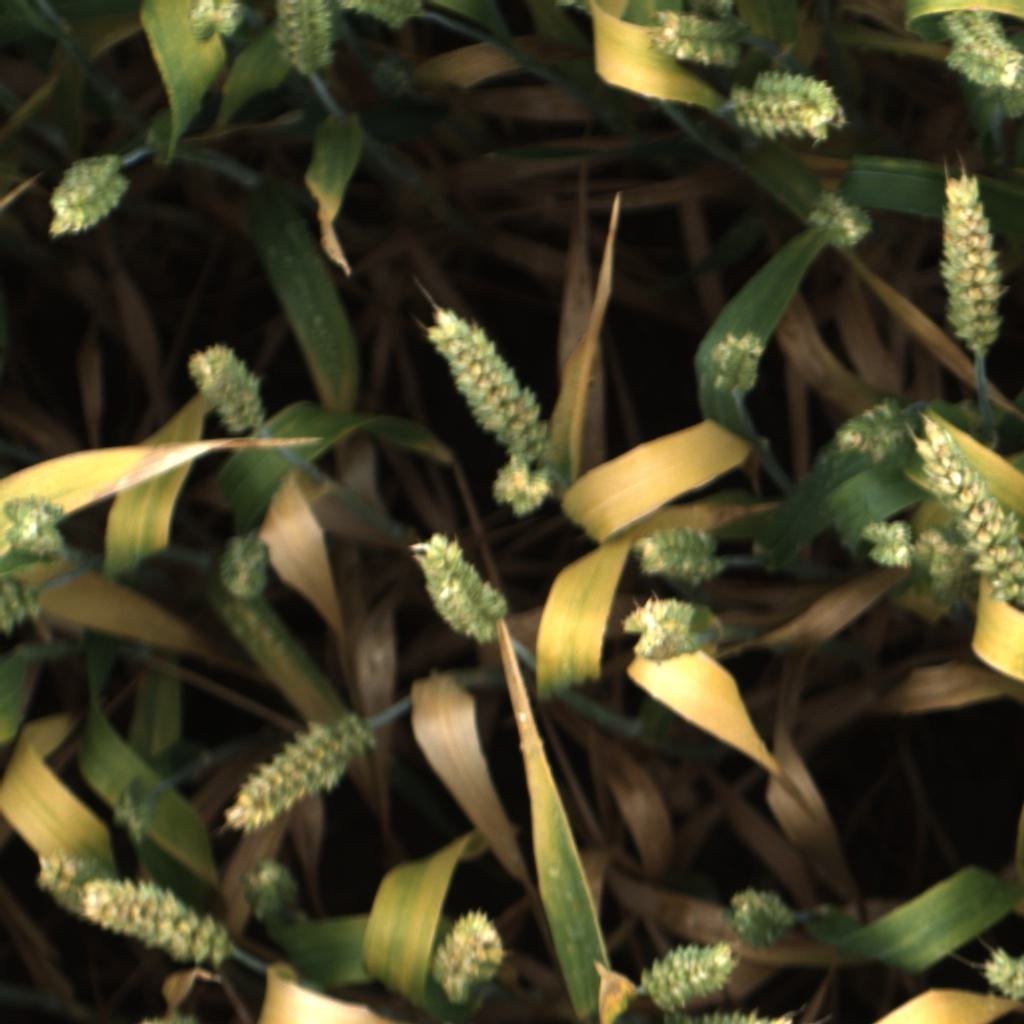
Country: UK
Location: Rothamsted
Wheat development stage: Filling - Ripening